2017 Can-Am Duels

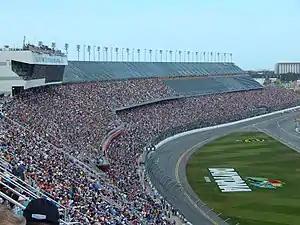
Daytona International Speedway, where the races will be held.

Daytona International Speedway is one of six superspeedways to hold NASCAR races, the others being Michigan International Speedway, Auto Club Speedway, Indianapolis Motor Speedway, Pocono Raceway and Talladega Superspeedway. The standard track at Daytona International Speedway is a four–turn superspeedway that is long. The track's turns are banked at 31 degrees, while the front stretch, the location of the finish line, is banked at 18 degrees.